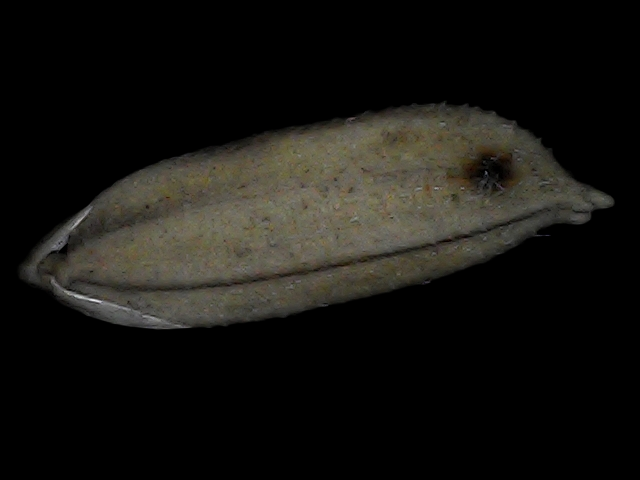
Rice variety: Bd72